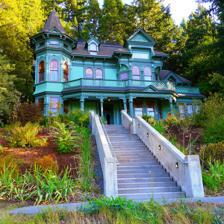
Building: Shelton McMurphey Johnson House
Country: United States of America
Year built: 1888
Historic house in Oregon, United States United States historic place Shelton McMurphey Johnson House and Grounds U.S. National Register of Historic Places Shelton McMurphey Johnson House Show map of Eugene OR Show map of Oregon Location 303 Willamette St., Eugene, Oregon Coordinates 44°3′23″N 123°5′31.7″W / 44.05639°N 123.092139°W / 44.05639; -123.092139 Built 1888 Architect Walter D. Pugh , Nels Roney & W. H. Abrams Architectural style Queen Anne NRHP reference No. 84003028 Added to NRHP June 14, 1984 The Shelton McMurphey Johnson House , or Castle on the Hill , in Eugene, Oregon , United States, is a Victorian-era residence that is listed on the National Register of Historic Places .   It is named for the three families who called it home over the years.  The house is now open for public tours and pre-arranged private events. Location The house is located at 303 Willamette Street in Eugene, at the south side of Skinner Butte , overlooking the train depot and the city's downtown. History The Queen Anne-styled house, built in 1888 for T. W. Shelton, was designed by Salem , Oregon architect Walter D. Pugh .  It has undergone several modifications, including an enlargement in the 1910s for Robert McMurphey, and a remodel by Curtis and Eva Johnson in 1951 which restored its original turret.  The house suffered two major fires, one during its initial construction, and a second one in 1950 during the Johnson remodel. The house was deeded to Lane County by Eva Johnson in 1976. It is now owned by the City of Eugene and kept open to the public by Shelton McMurphey Johnson Associates, a nonprofit group. Architecture/Site The Queen Anne-styled house is a recognizable city structure due to its high decorative carved wood, large circular tower, and green exterior paint and trim. The house is two stories tall with a basement and an attic with an estimated 54' x 37' dimension rectangular plan on 1.25 acres of land. The original property site included the house, a barn, and a carriage house, and a garage was added later on. Today, only the house exists. New additions include a chicken coop, a greenhouse, and a dog kennel. Many of the original trees and undergrowth still exist on the property today. The total cost of the original project in 1888 was $8,000. The site of the house in on Skinner Butte . Skinner Butte hold historic significance to the founding of Eugene, Oregon by the settler Eugene Skinner. This 100-acre area of land that emcompasses the butte provides many recreational activities such as hiking, rock climbing, and the Shelton McMurphy Johnson house museum. References